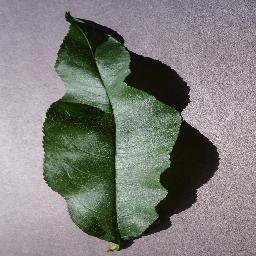
Label: Peach___healthy